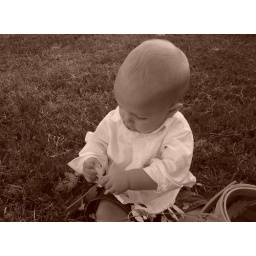
this is me out in the grass trying to decide which to snack on first, the leaf, the flower or the grass...